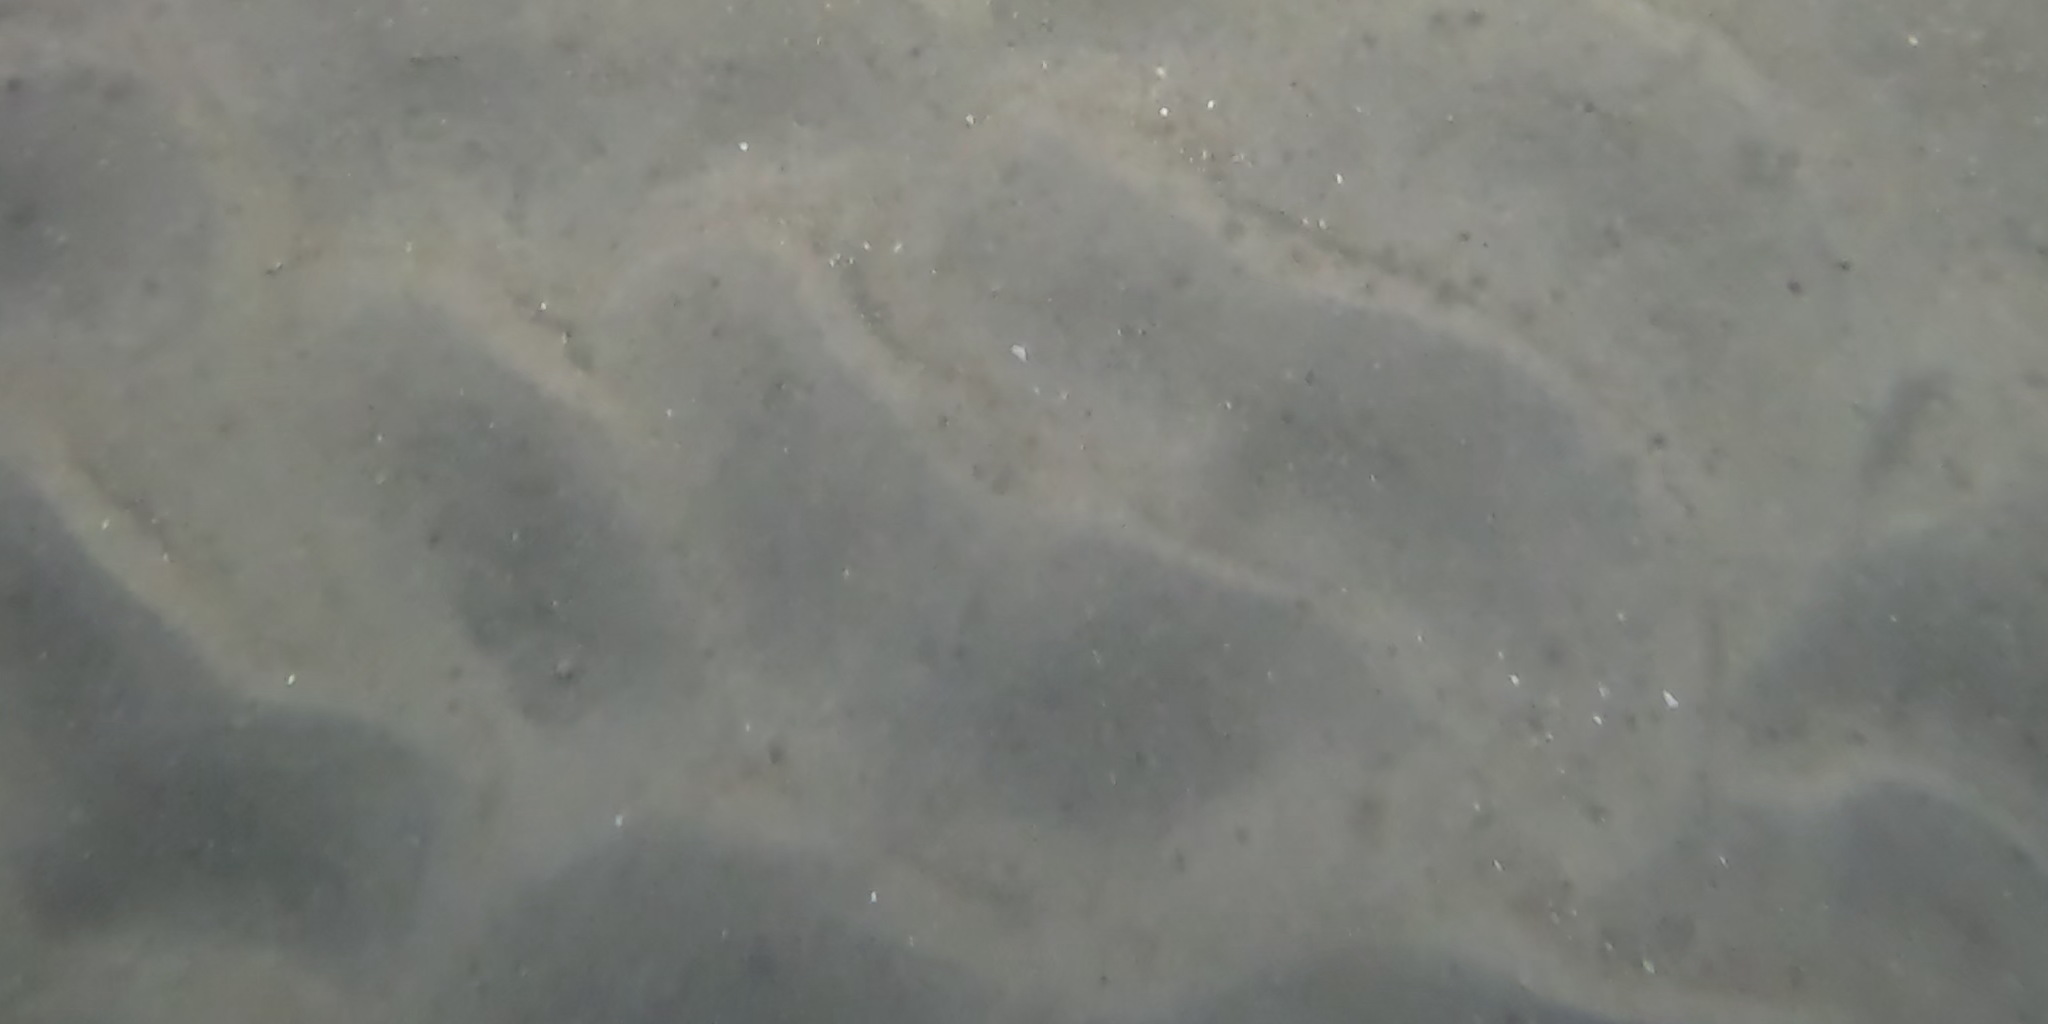
Seabed habitat: sand